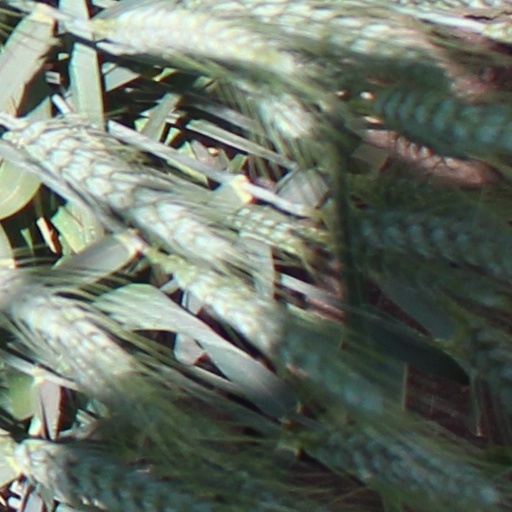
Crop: wheat